Simeon I of Bulgaria

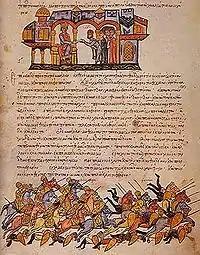
The Bulgarians routing the Byzantine forces at Bulgarophygon in 896. From the Madrid Skylitzes.

Claiming that not all prisoners had been released, Simeon once again invaded Byzantium in the summer of 896, heading directly to Constantinople. He was met in Thrace by a hastily assembled Byzantine army, but annihilated the Byzantine forces in the Battle of Bulgarophygon (at modern Babaeski, Turkey). Arming Arab captives and sending them to fight with the Bulgarians as a desperate measure, Leo VI managed to repel the Bulgarians from Constantinople, which they had besieged. The war ended with a peace treaty which formally lasted until around Leo VI's death in 912 and under which Byzantium was obliged to pay Bulgaria an annual tribute. Under the treaty, the Byzantines also ceded an area between the Black Sea and Strandža to the Bulgarian Empire. Meanwhile, Simeon had also imposed his authority over Serbia in return for recognizing Petar Gojniković as their ruler.